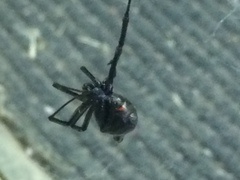
Species: Lactrodectus_hesperus